Ulysses Ricci

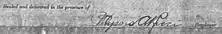
Ricci's signature from Corrado Parducci's apprenticeship papers

He studied at Cooper Union Institute and at the Art Students League with James Earle Fraser and George Bridgman. He opened his own studio in 1914 and was a partner in the firm Ricci & Zari from 1917 to 1941.